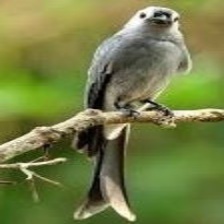
Species: ASHY THRUSHBIRD
Scientific name: GEOKICHLA CINEREA